Deborah Bronnert

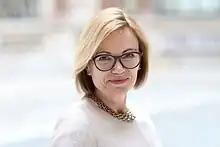

Dame Deborah Jane Bronnert (born 31 January 1967) is a British diplomat and civil servant. Bronnert served as British Ambassador to Russia from 2020 to 2023. Earlier in her career, she served in other positions at the Foreign and Commonwealth Office (FCO), including as Ambassador to Zimbabwe from 2011 to 2014.